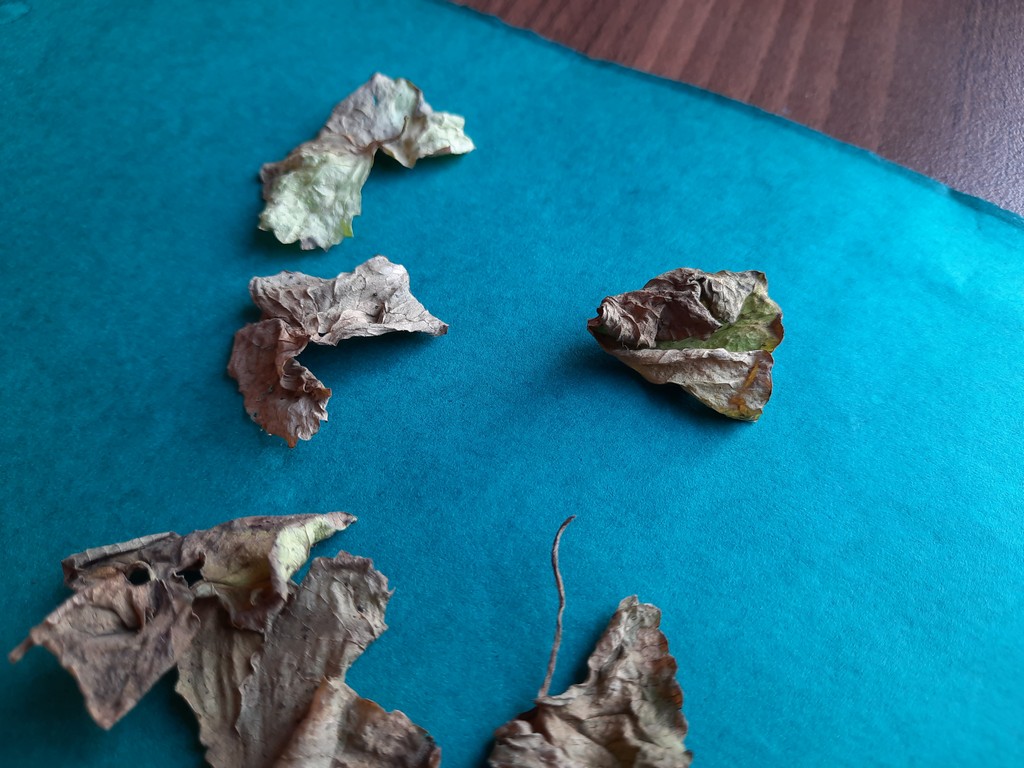
Label: Dried